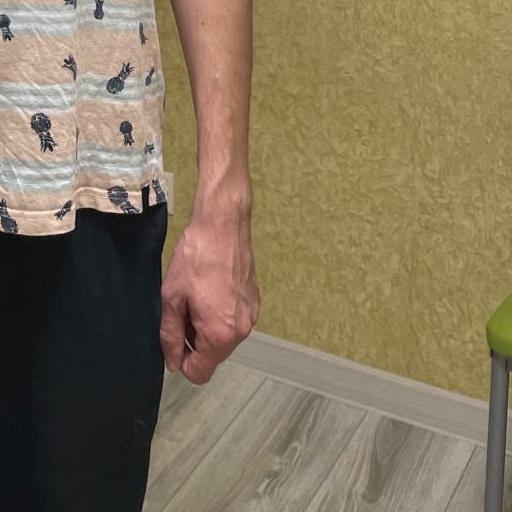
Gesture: no_gesture